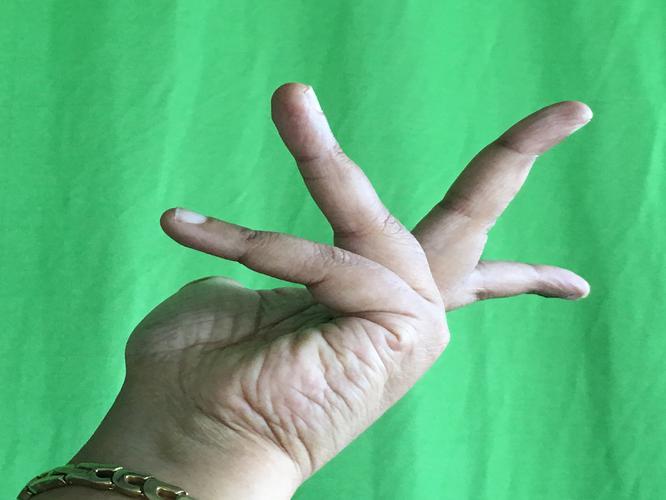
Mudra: Alapadmam
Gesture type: single_hand